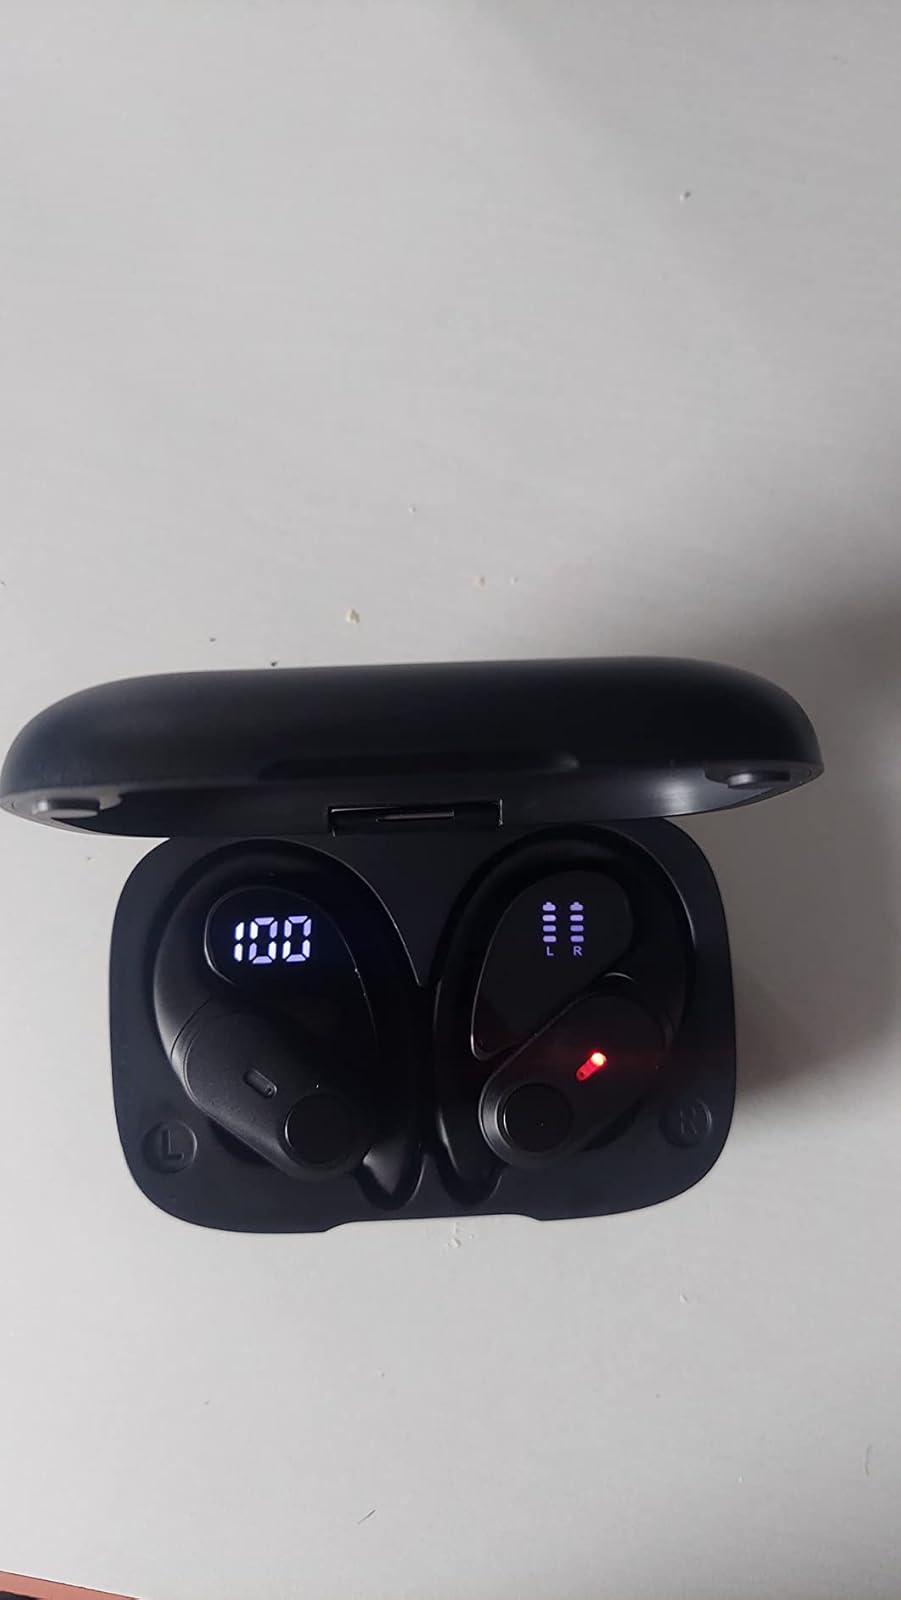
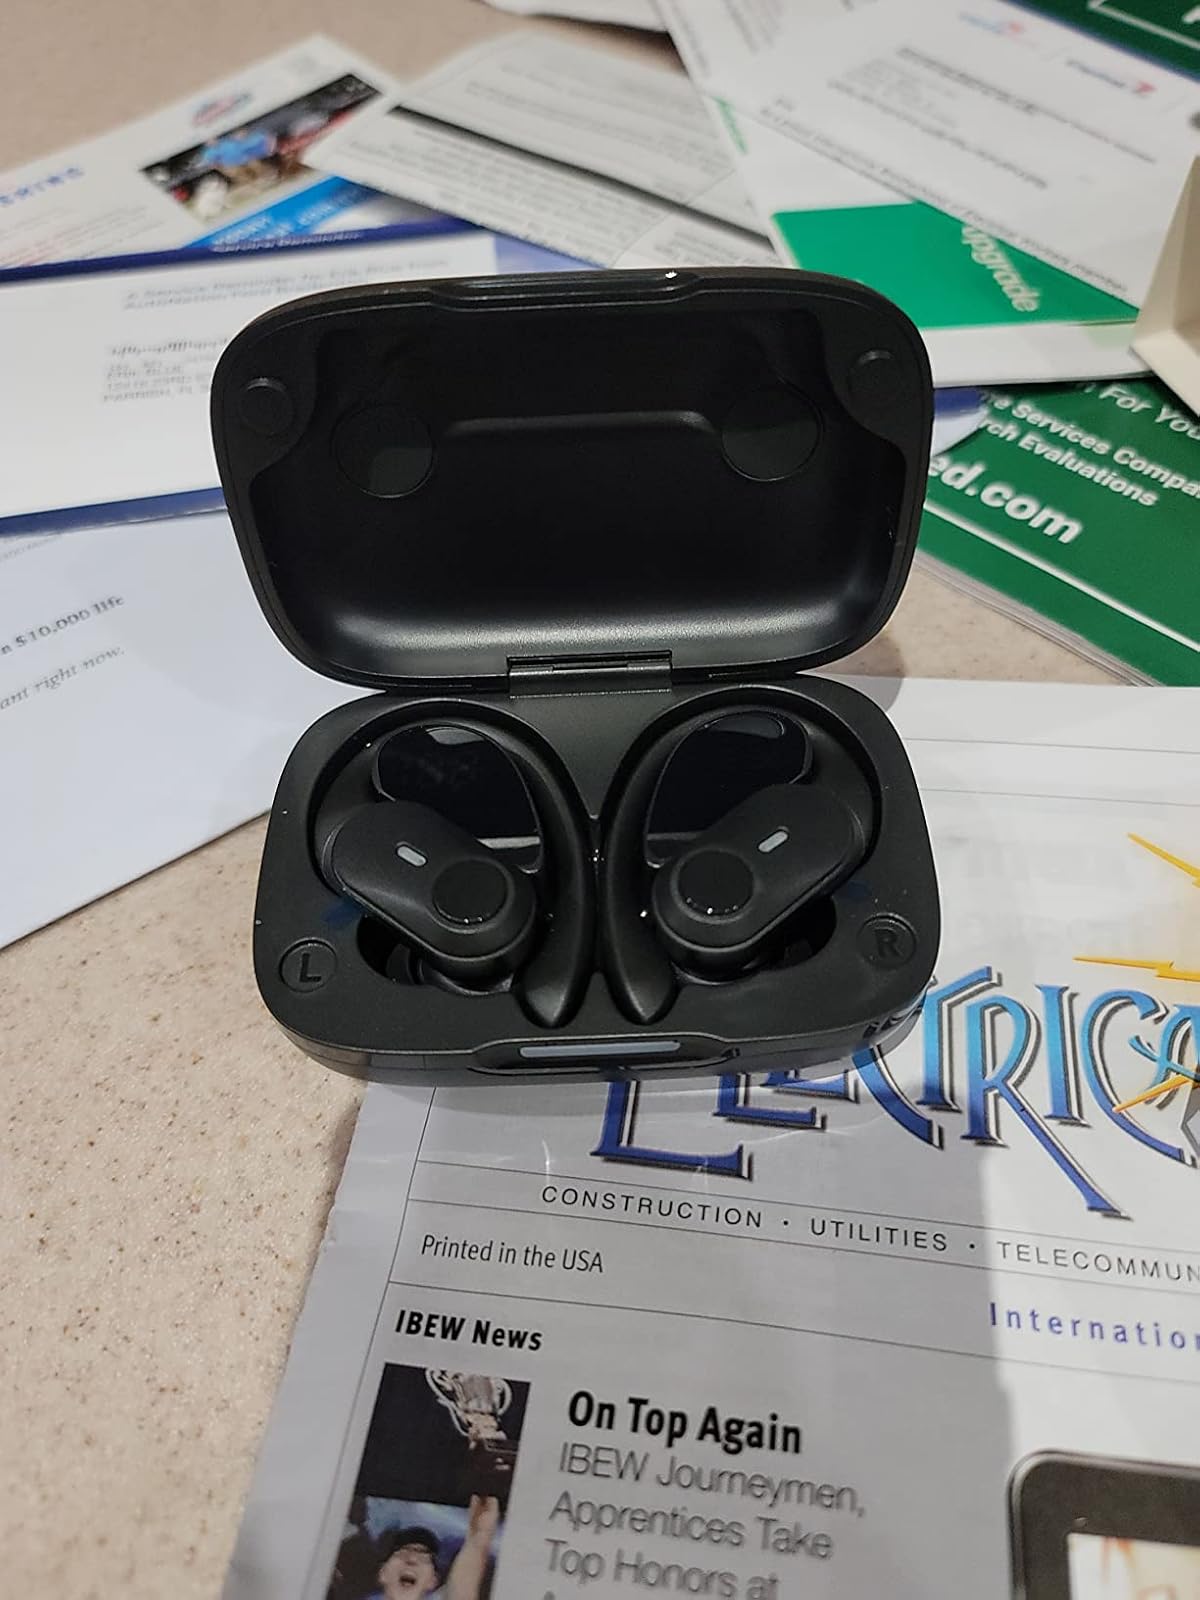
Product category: earbuds
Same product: yes